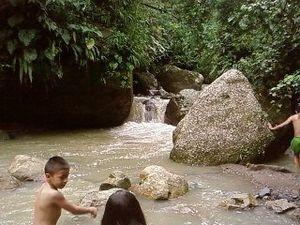
Rivière sur le territoire de la municipalité d'Acacias en Colombie, dans le département de Meta
Acacías est une municipalité colombienne du département de Meta.